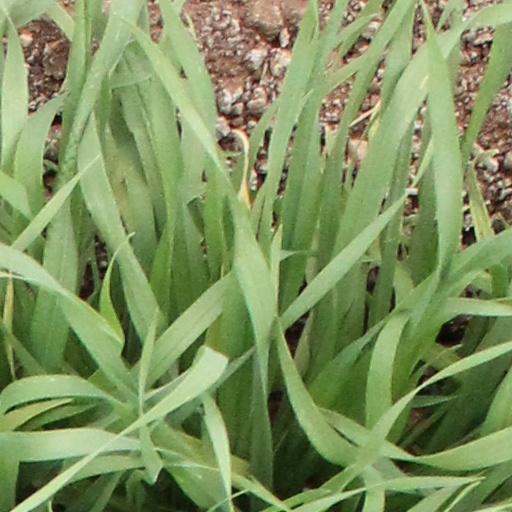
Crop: wheat